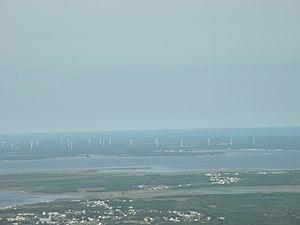
Vue aérienne de Pokesudie et de Lamèque, au Nouveau-Brunswick.
Pokesudie, aussi orthographié Pokesoudie, est à la fois une île et un village canadien, situé dans la région de la Péninsule acadienne, dans le comté de Gloucester, au nord-est du Nouveau-Brunswick. Avec l'Îlette de Pokesudie il se forme le DSL de Pokesudie.